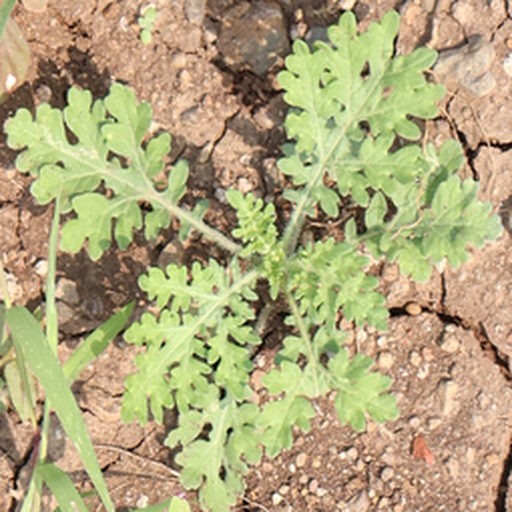
Weed species: Gajar_gavat_(Parthenium hysterophorus)